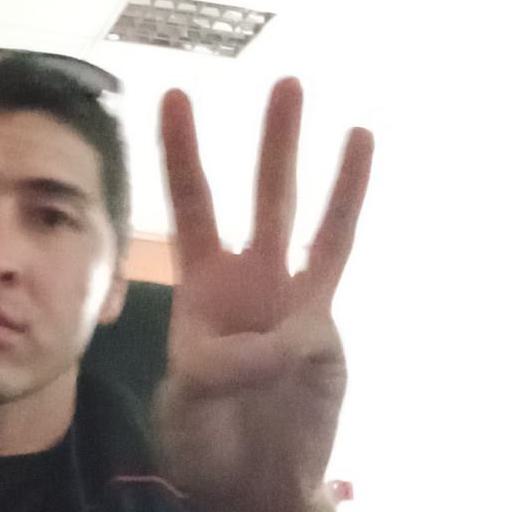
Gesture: three